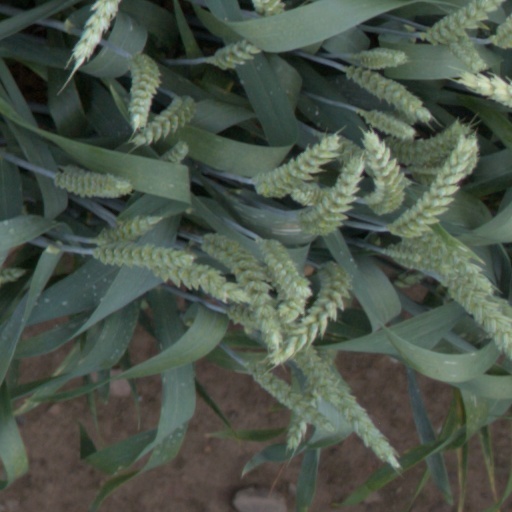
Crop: wheat